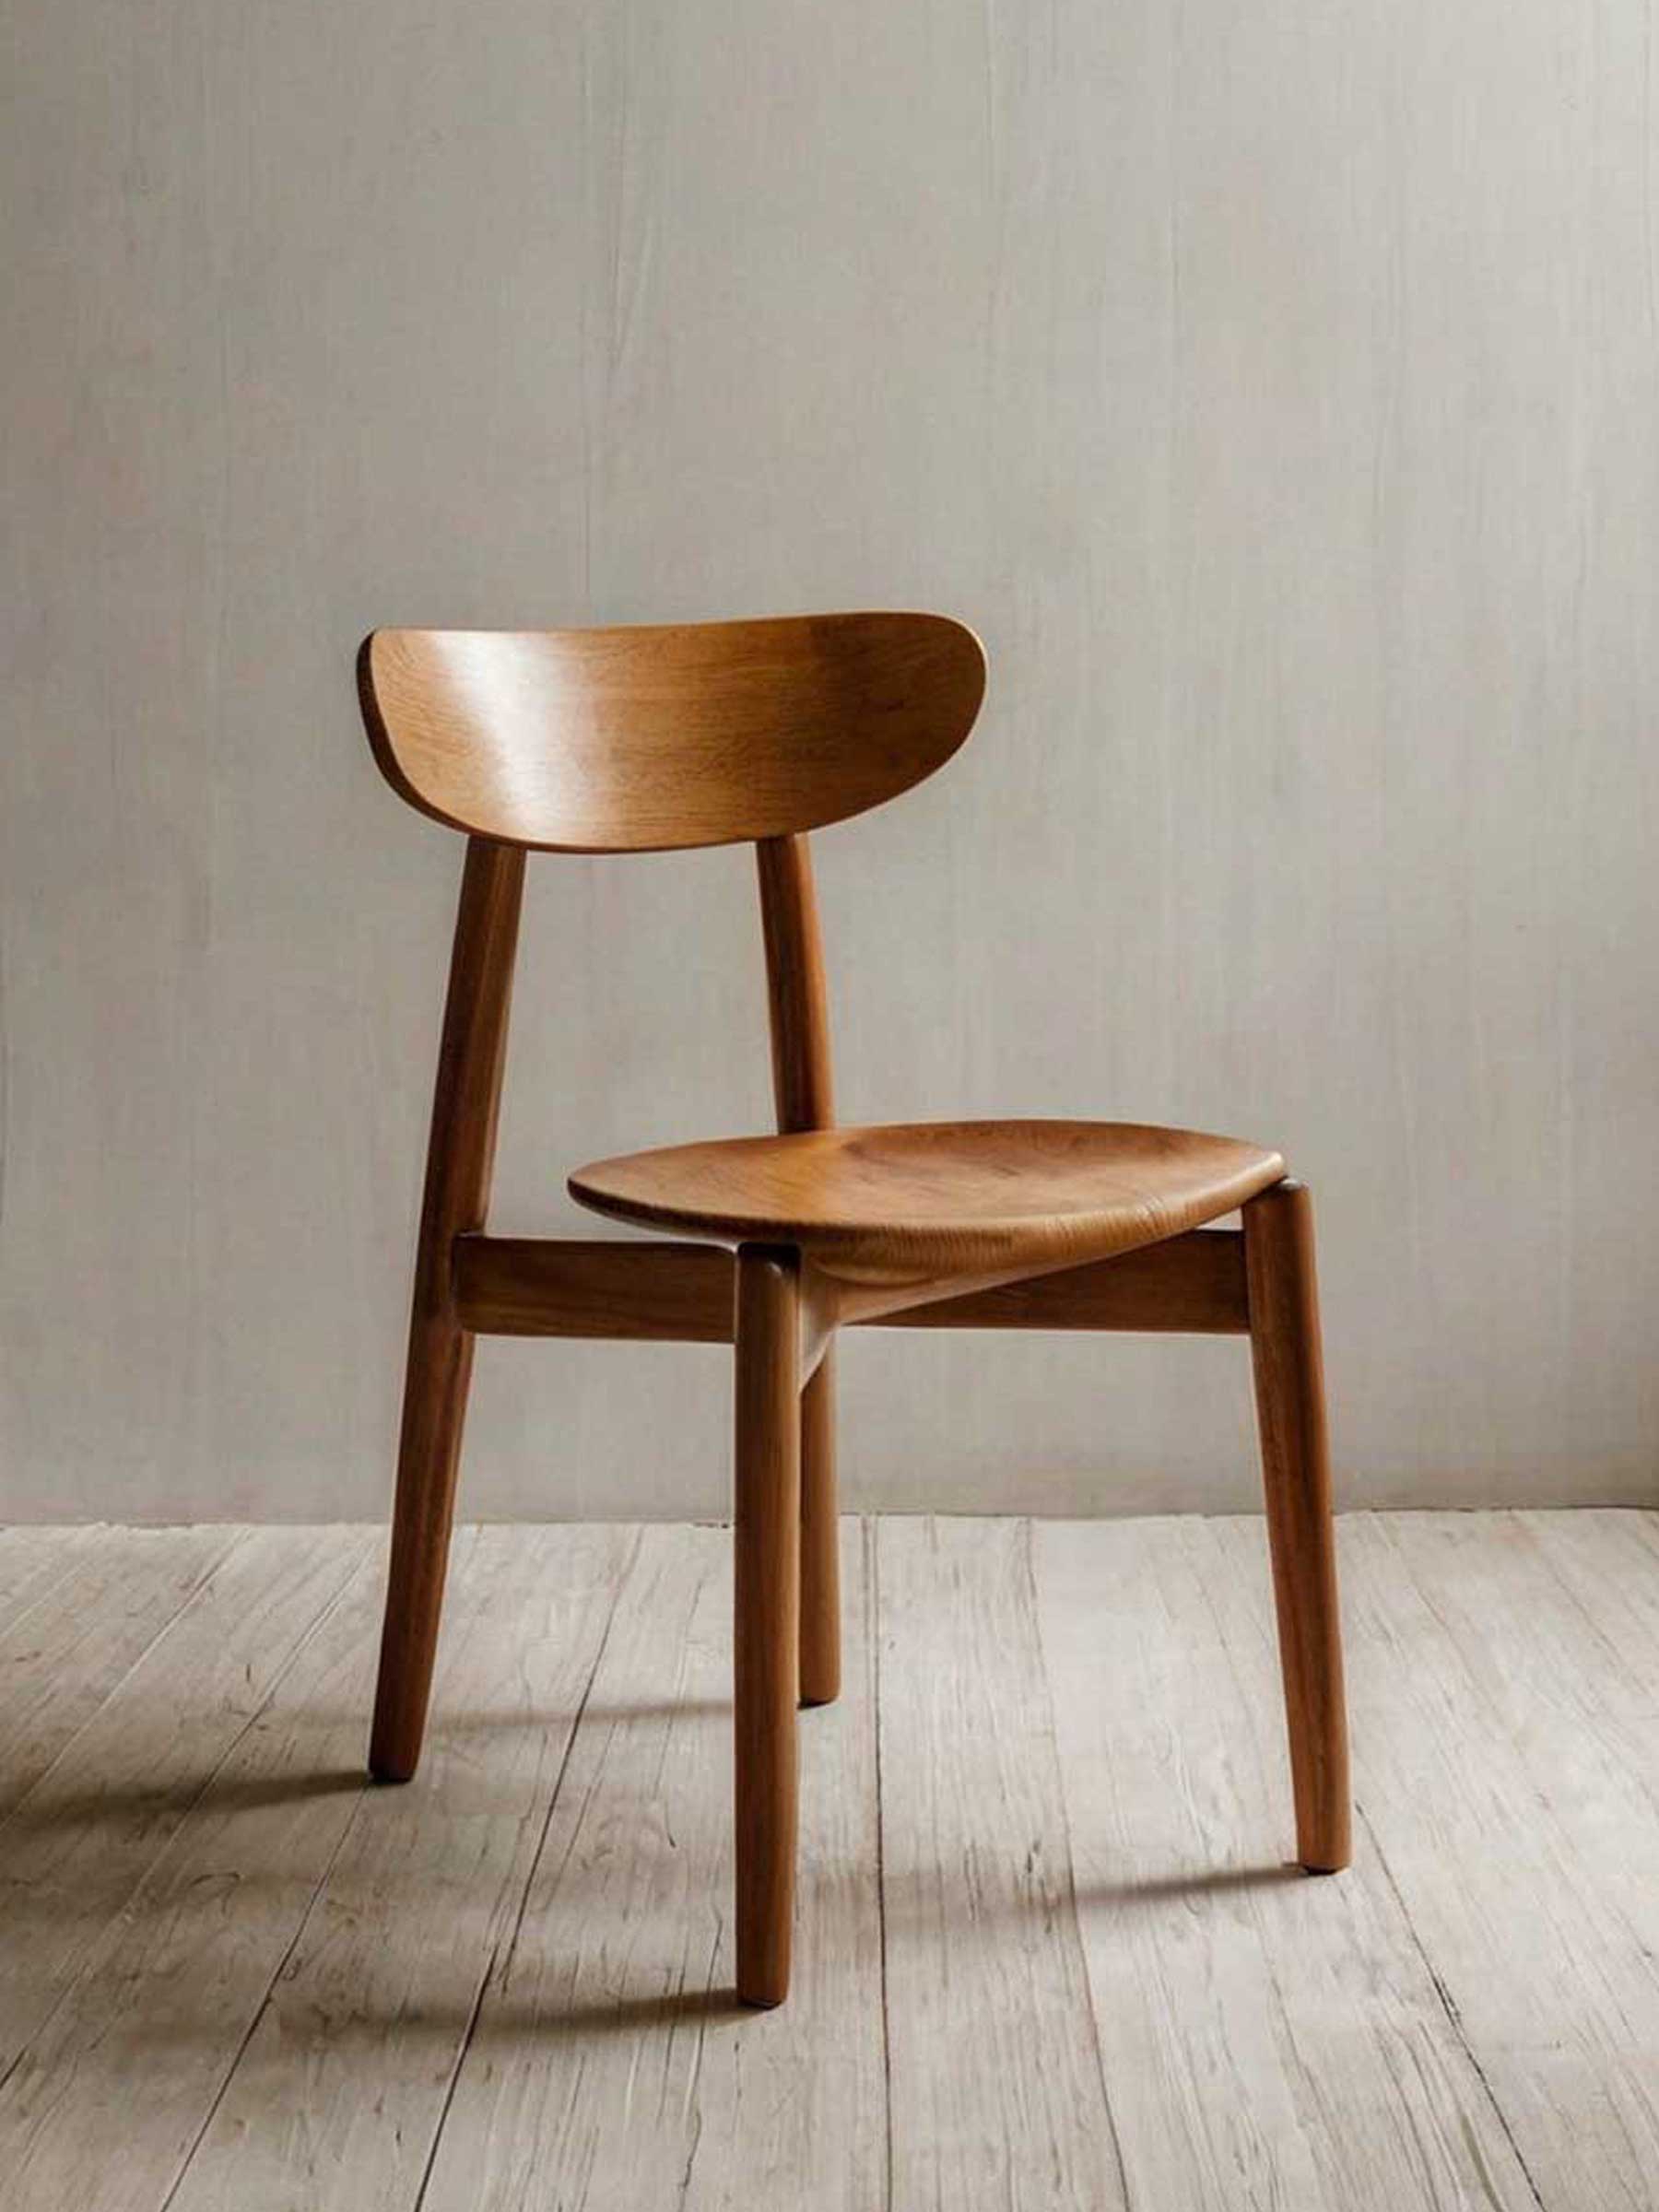
chair, wood, natural material, flooring, wood stain, hardwood, rectangle, plywood, composite material, varnish, pattern, plank, metal, event, comfort, wood flooring, peach